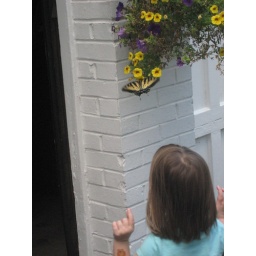
Kaelina below butterfly below flowers